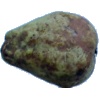
Label: Pear Stone 1